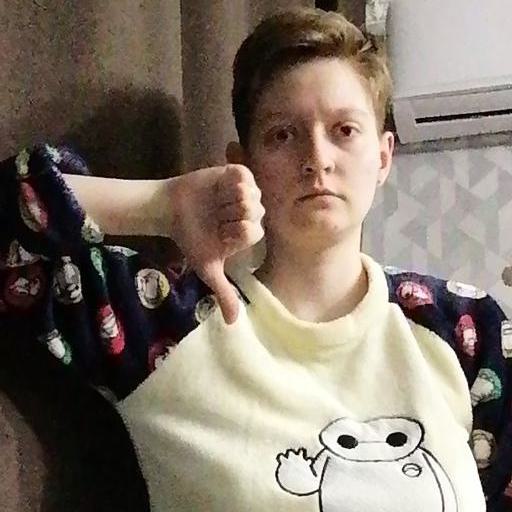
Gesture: dislike